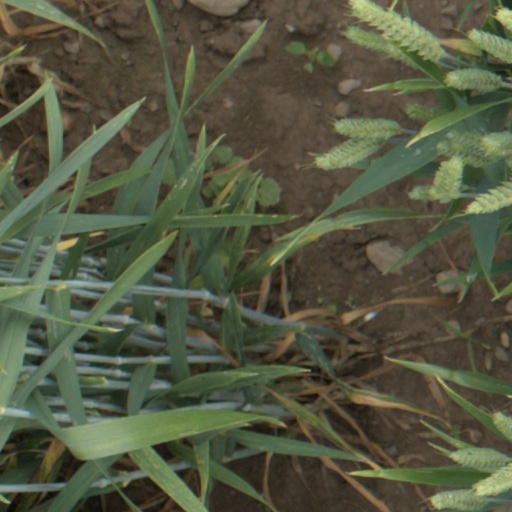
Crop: wheat